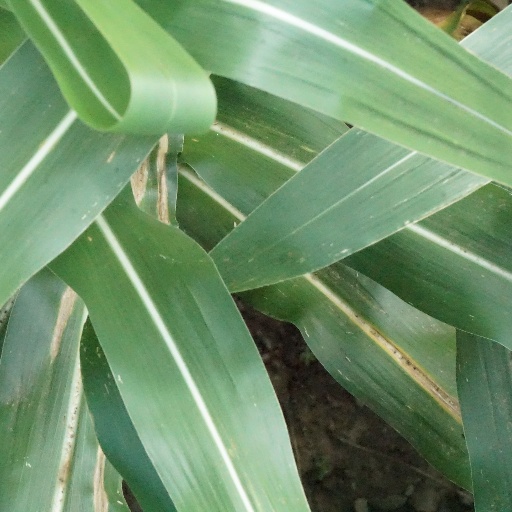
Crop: maize; corn